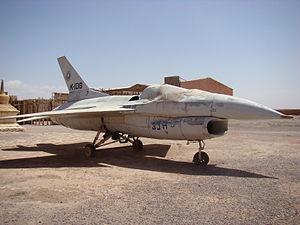
Le Diamant du Nil est un film américain réalisé par Lewis Teague, sorti en salles en 1985 aux États-Unis et le 2 avril 1986 en France. Il s'agit de la suite du film À la poursuite du diamant vert. On y retrouve Jack Colton, Joan Wilder et Ralph embarqués pour l'Égypte, sur la piste d'un fabuleux joyau, celui du Nil.